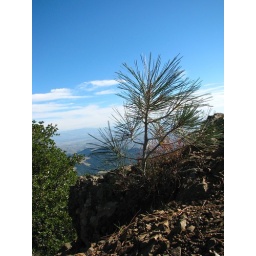
Young pine tree atop Mt. Diablo in northern California.October 24, 2009.